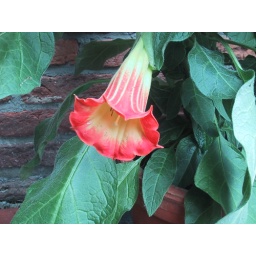
Datura, already flowering. Have to put it in de glass house at night because of frost.